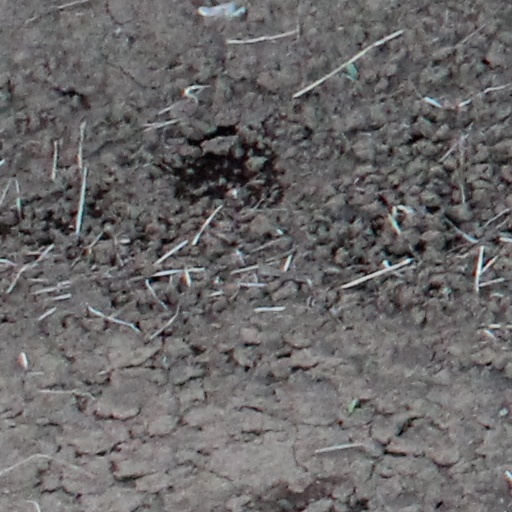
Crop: wheat